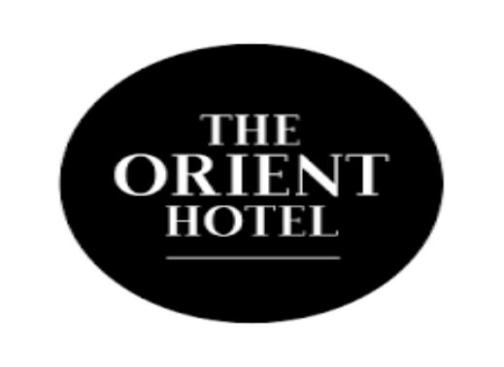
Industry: Clothes